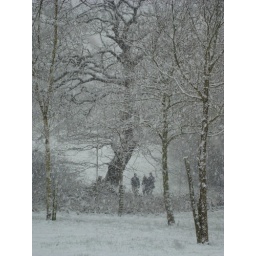
Snow in Aberystwyth, outside my bedroom window